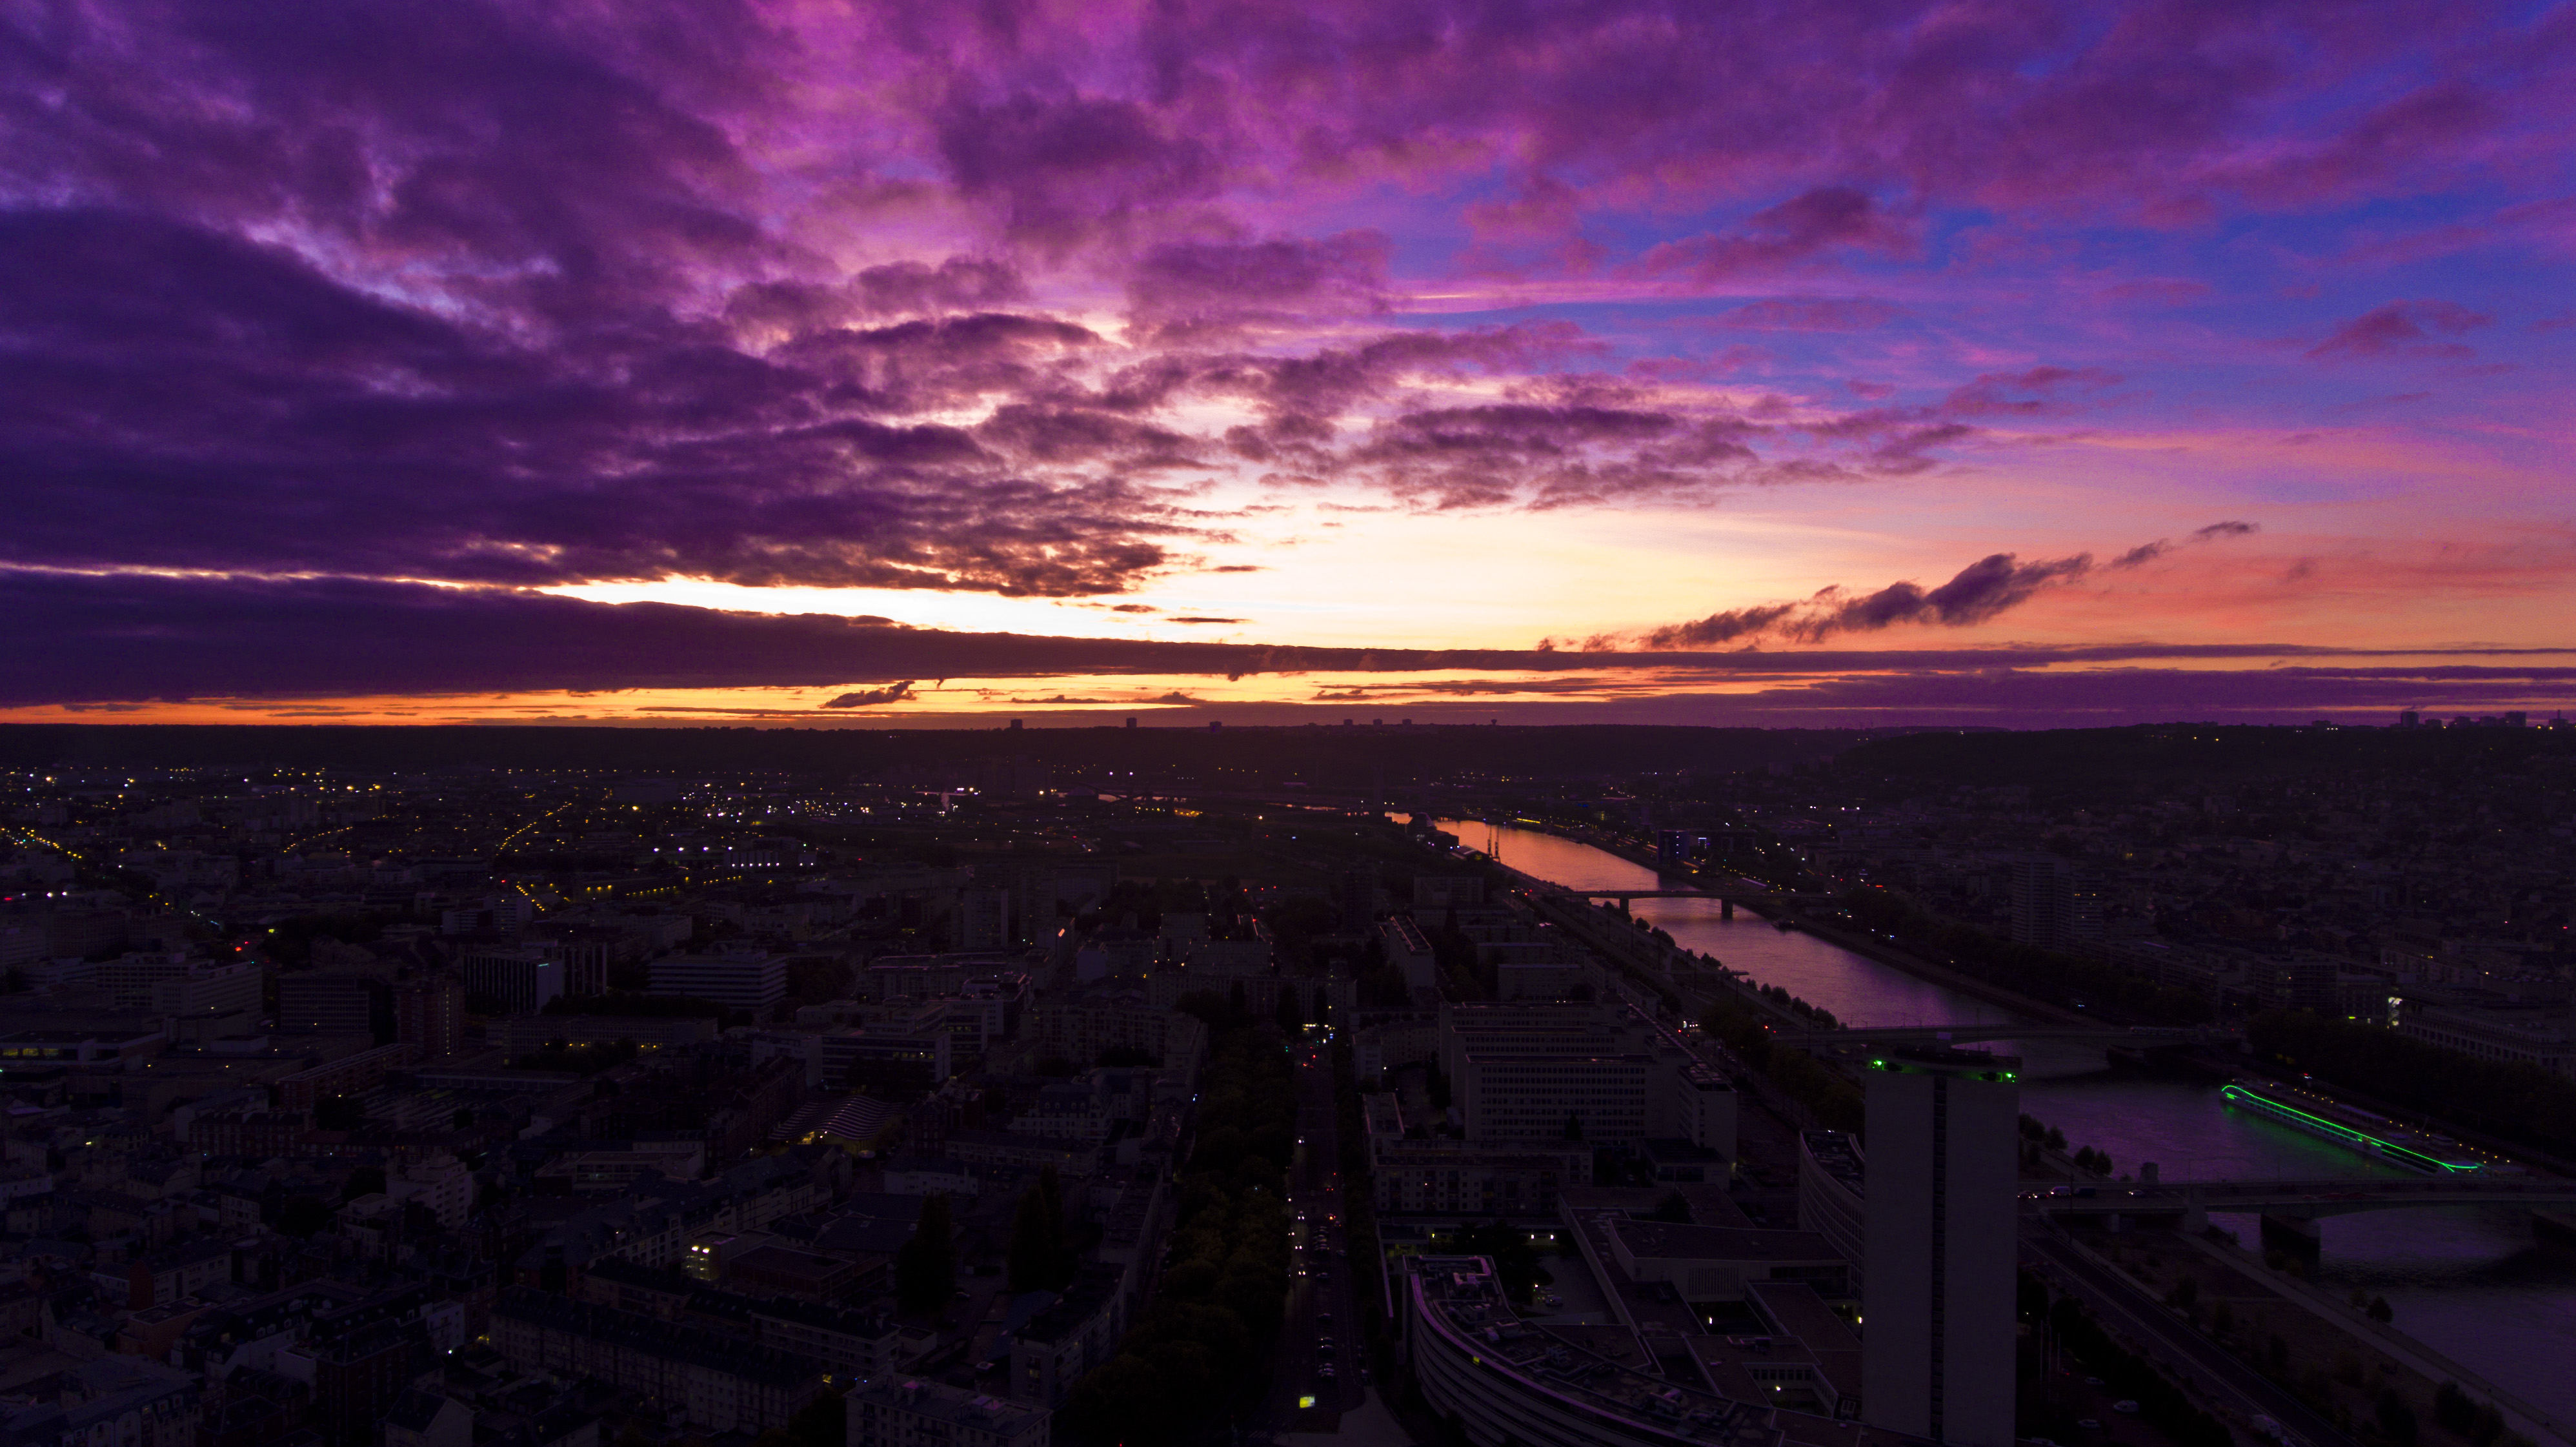
sunset, sun, summer, city, town, downtown, urban, buildings, river, colours, clouds, sky, red, pink, blue, france, streets, landscape, panorama, night, evening, drone, aerial, photo, horizon, afterglow, nature, dusk, purple, cloud, morning, sunrise, violet, red sky at morning, atmosphere, dawn, sea, calm, plain, ocean